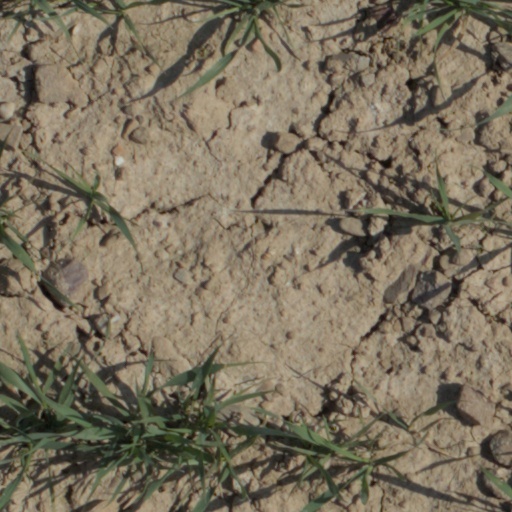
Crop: wheat